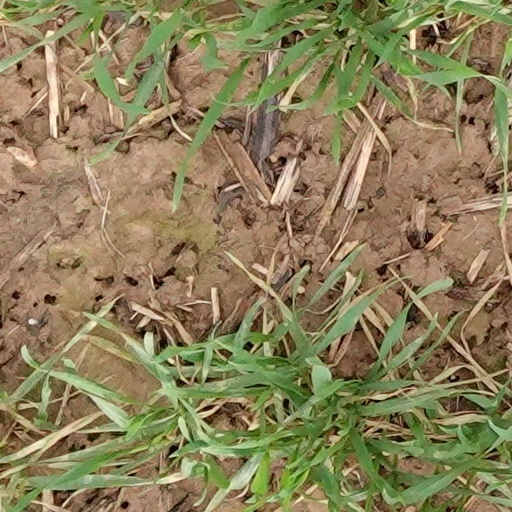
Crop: wheat